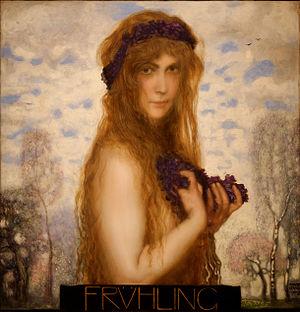
Le printemps, Franz von Stuck (1902). Don du comte Dénes Andrássy, 1911. Musée des beaux-art de Budapest. Inv. N° 224 B
Andrássy est le nom d'une famille de la noblesse hongroise. Le nom provient de Sâncrăieni et de Krásnohorské Podhradie.
Franz von Stuck, né le 23 février 1863 à Tettenweis et mort le 30 août 1928 à Munich, est un peintre symboliste allemand, membre fondateur de la Sécession de Munich. Il est aussi sculpteur, graveur et architecte.